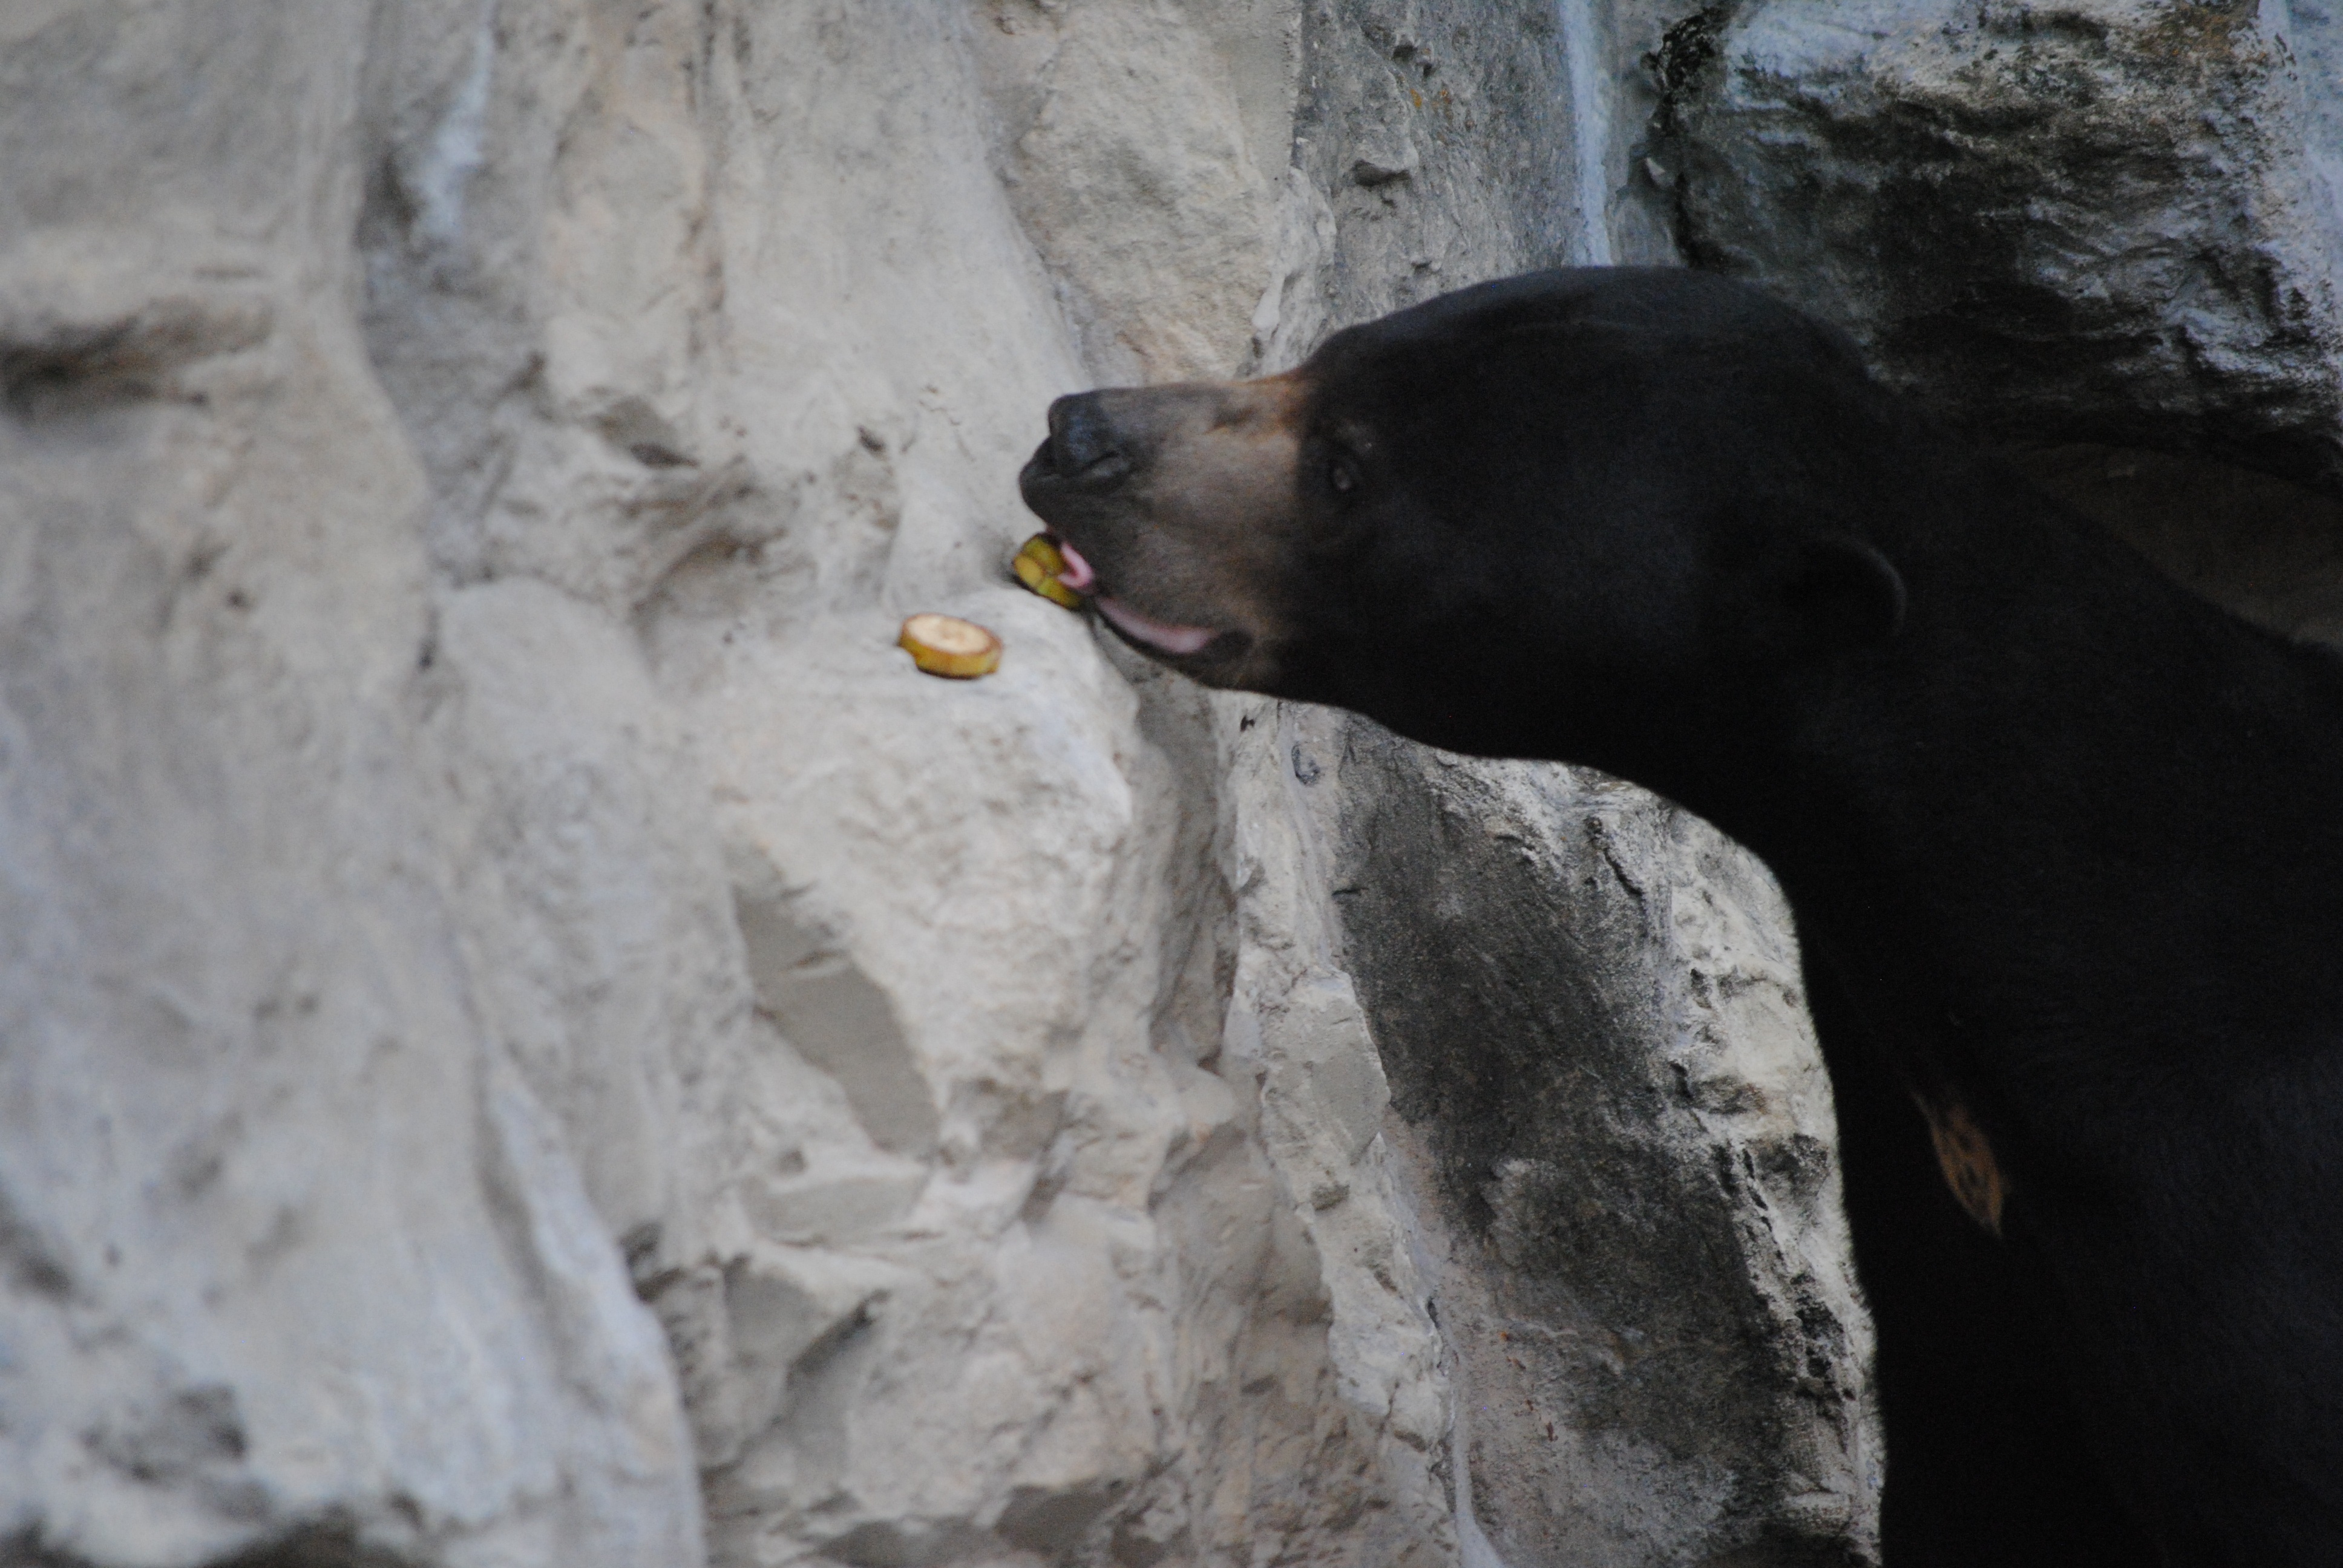
nature, forest, white, animal, cute, bear, wildlife, grizzly, wild, zoo, fur, young, green, brown, mammal, predator, black, baby, fauna, face, american, fun, design, happy, paw, head, danger, beast, big, icon, character, species, carnivore, cub, teddy, ursus